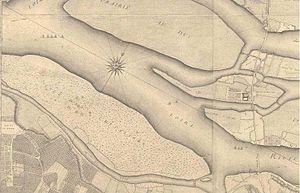
Carte des rives de la Loire et de ses nombreuses îles au XVIIIe siècle.
Rezé [ʁəze] anciennement ratiatum est une commune située en France, dans le département de la Loire-Atlantique, en région Pays de la Loire, chef-lieu d'un canton qui porte son nom. Située dans le Pays nantais, Rezé a par ailleurs donné son nom au pays de Retz, pays traditionnel dont elle fut la capitale originelle.
La Sèvre Nantaise est une rivière de l'Ouest de la France, dans les quatre départements de la Loire-Atlantique, de Maine-et-Loire, des Deux-Sèvres, de la Vendée, dans les deux régions Pays de la Loire et Nouvelle-Aquitaine, et est le dernier affluent d'importance de la Loire avant l'embouchure de cette dernière.
Le Seil, également orthographié Seuil, est aujourd'hui un bras-mort de la Loire situé le long de la rive sud du fleuve dans le département de la Loire-Atlantique au niveau de la commune de Rezé. Cette ancienne boire est de nos jours comblée, mais lors de fortes pluies et de crues importantes de la Loire, les eaux du Seil ressurgissent, par endroits, autour de l'ancien lit de cet étier, notamment près de la chapelle Saint-Lupien.